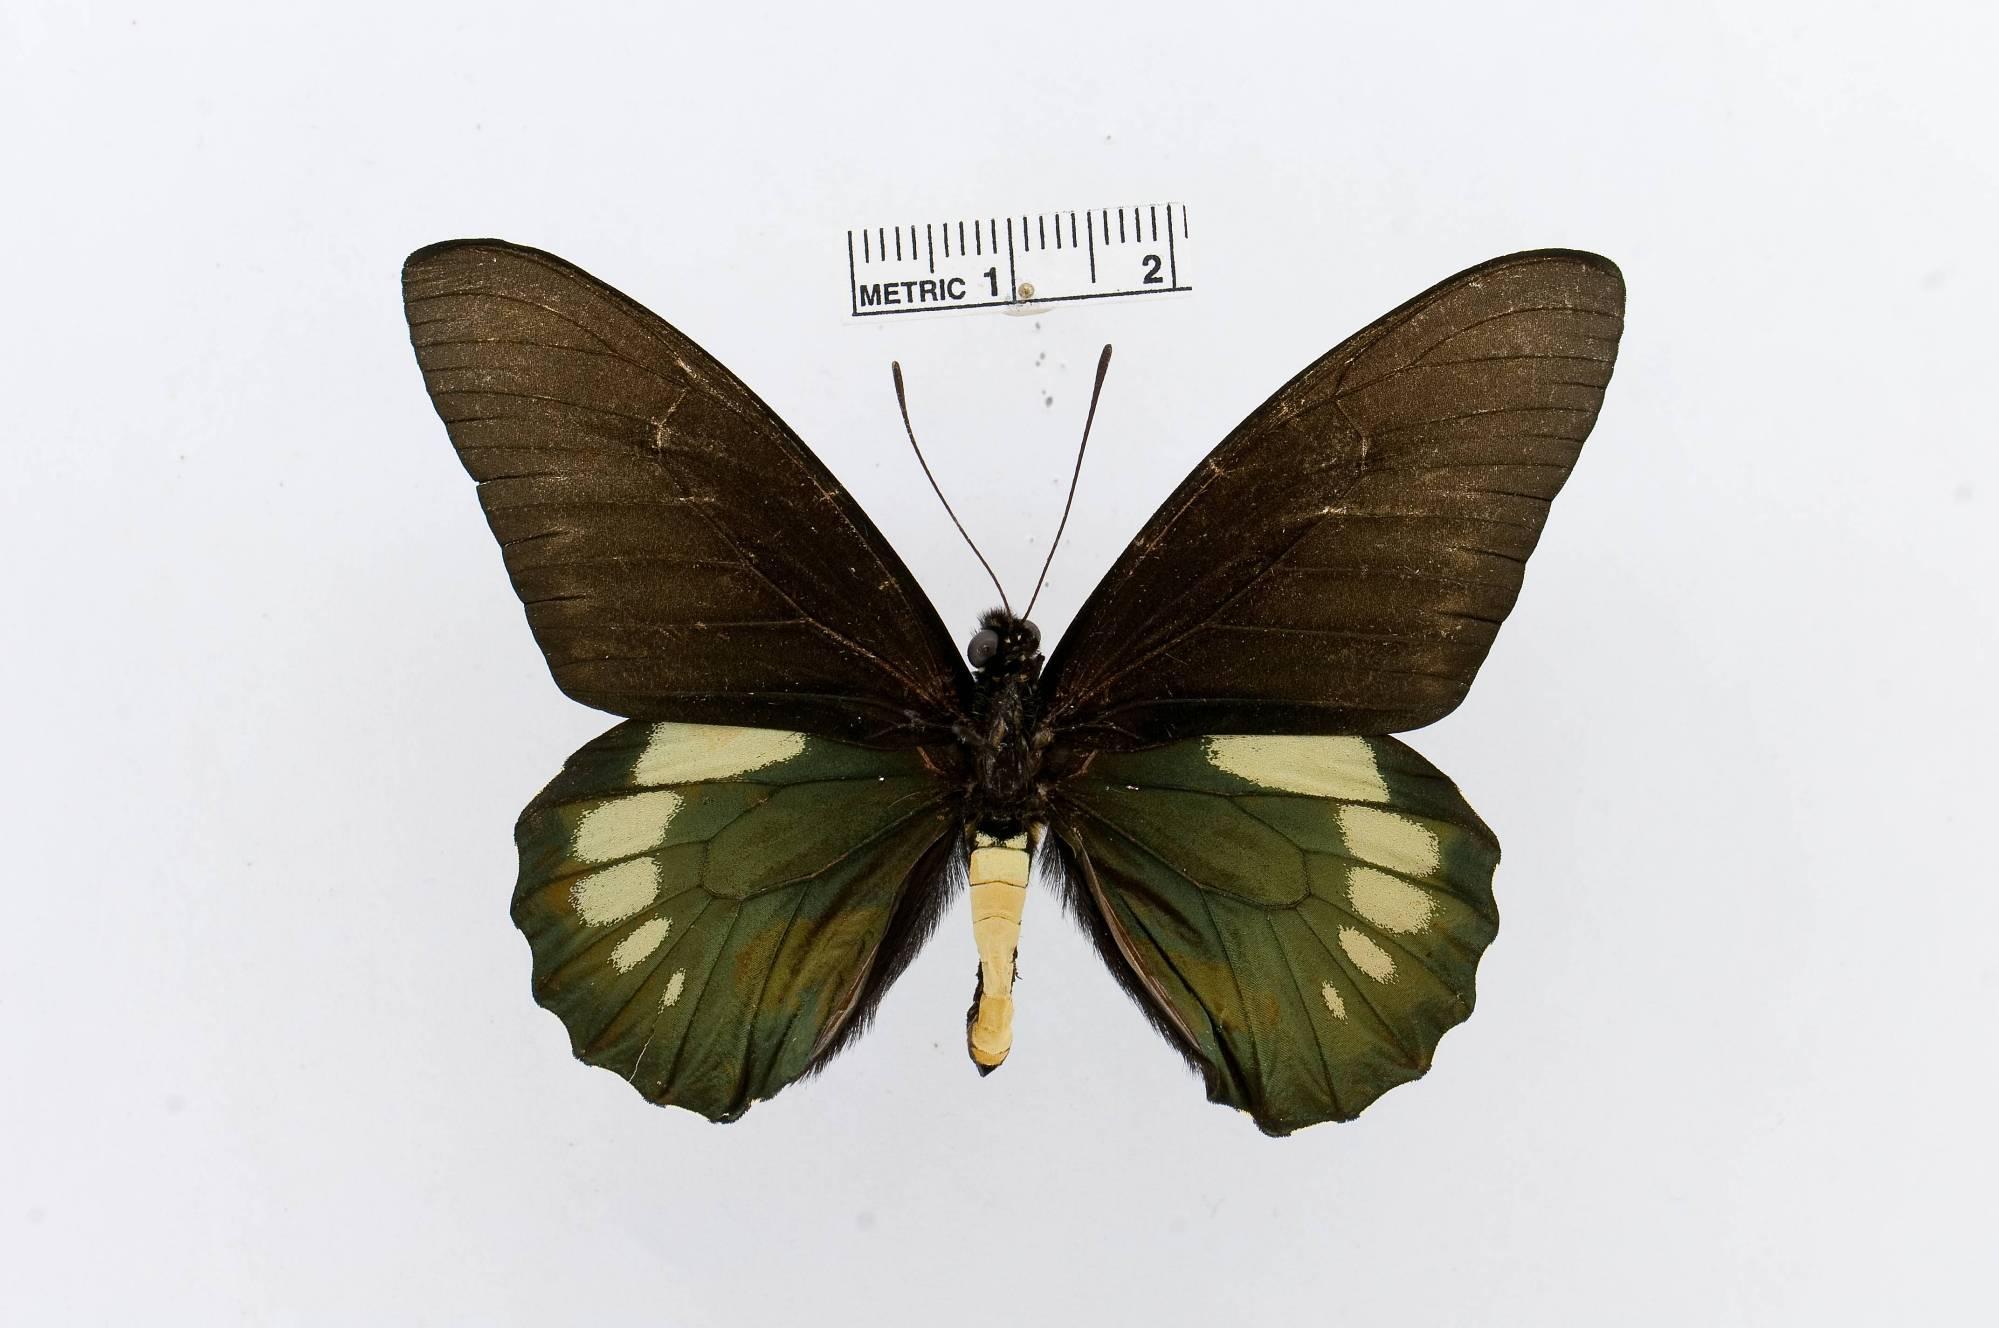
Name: Battus laodamas
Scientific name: Battus laodamas
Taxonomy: Animalia, Arthropoda, Insecta, Lepidoptera, Papilionidae, Papilioninae
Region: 640
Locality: El Crucero, [Not Stated], Managua, Nicaragua
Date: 12 Apr 1974